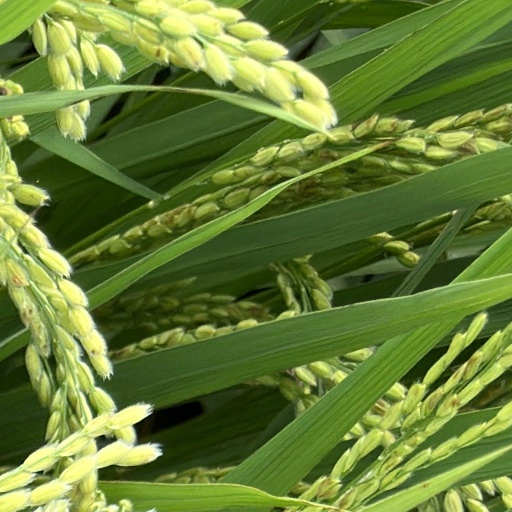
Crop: rice